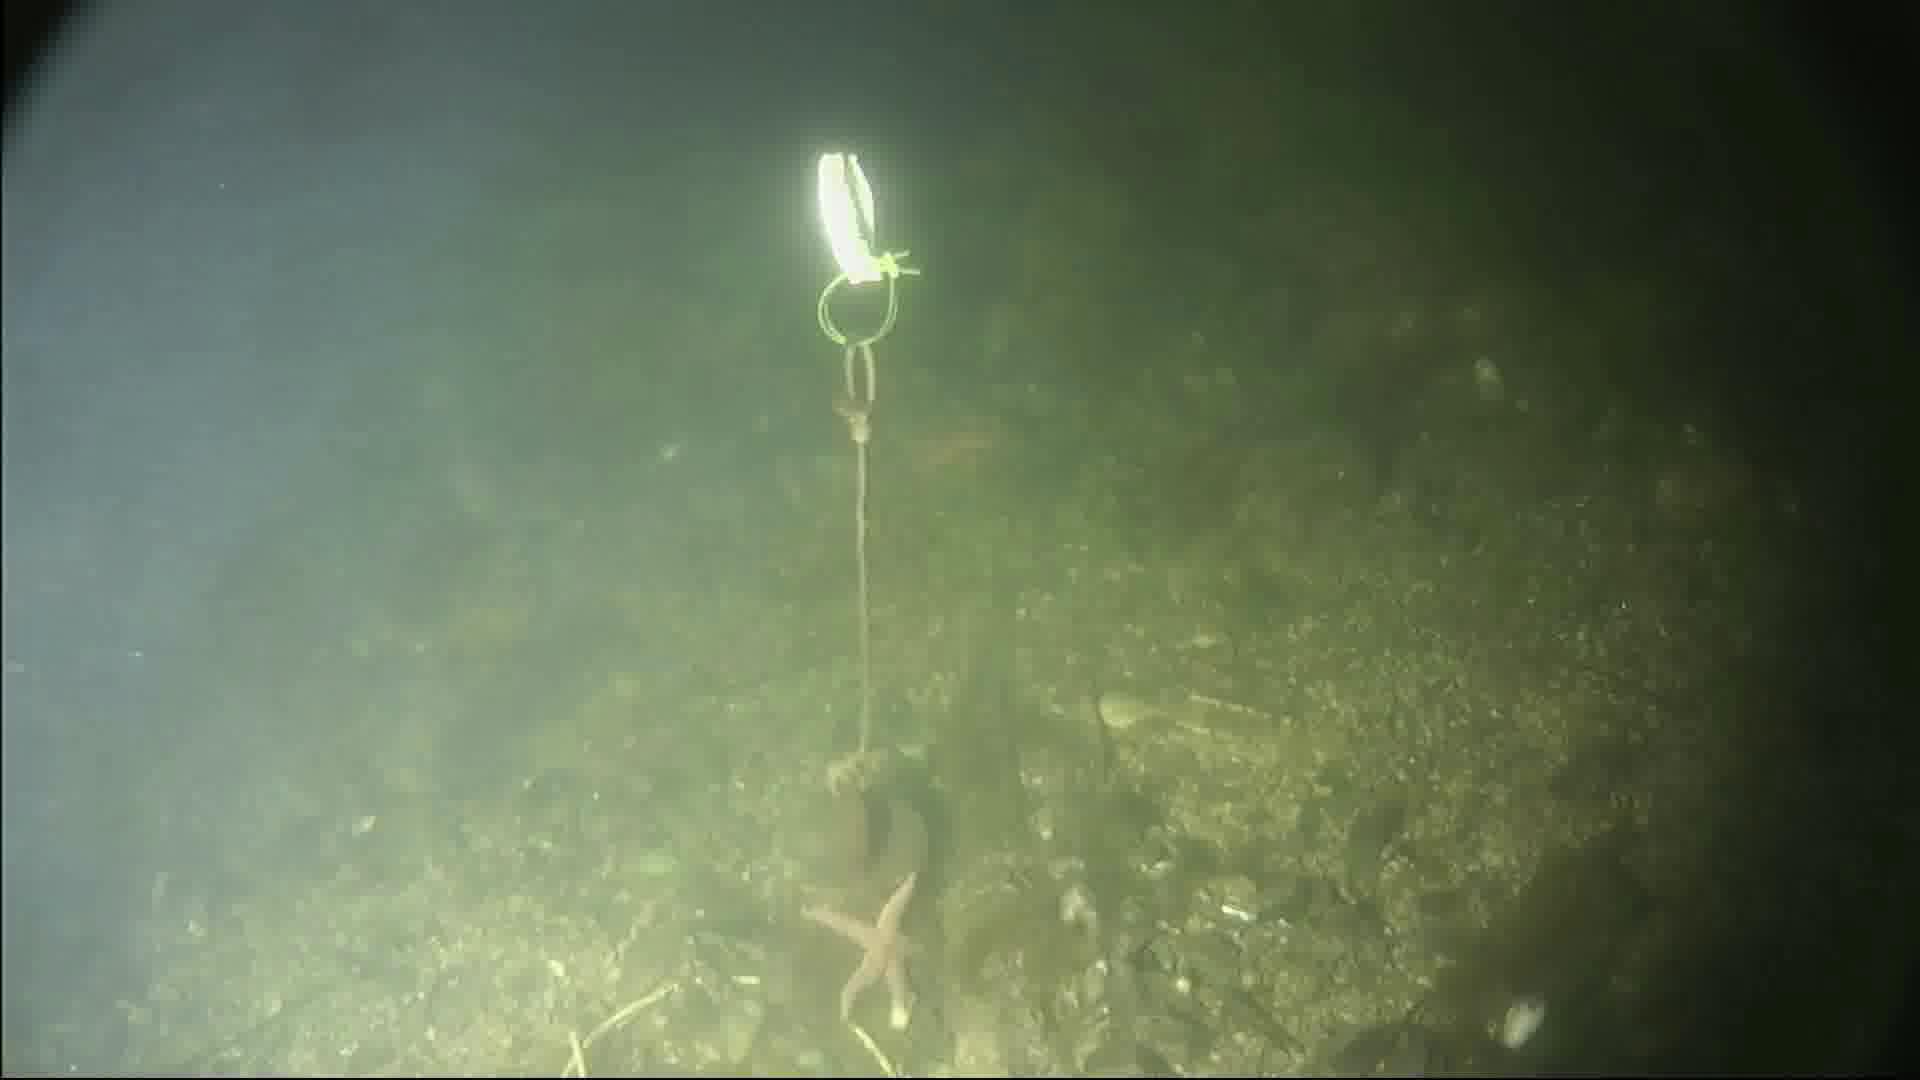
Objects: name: starfish
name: crab